Sigma Guitars

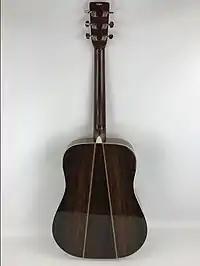
72c Sigma 52SDR-11 made in Japan (back)

Some of these guitars still had the early peghead logo, instead of the "Second Generation Sigma" Martin style logo that started in approximately 1976.